WVJS

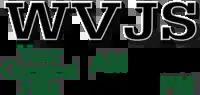
Former logo

WVJS broadcasts a mix of oldies and classic hits music format to the greater Owensboro, Kentucky, area. Programming features the "Kool Gold" syndicated format from Westwood One.